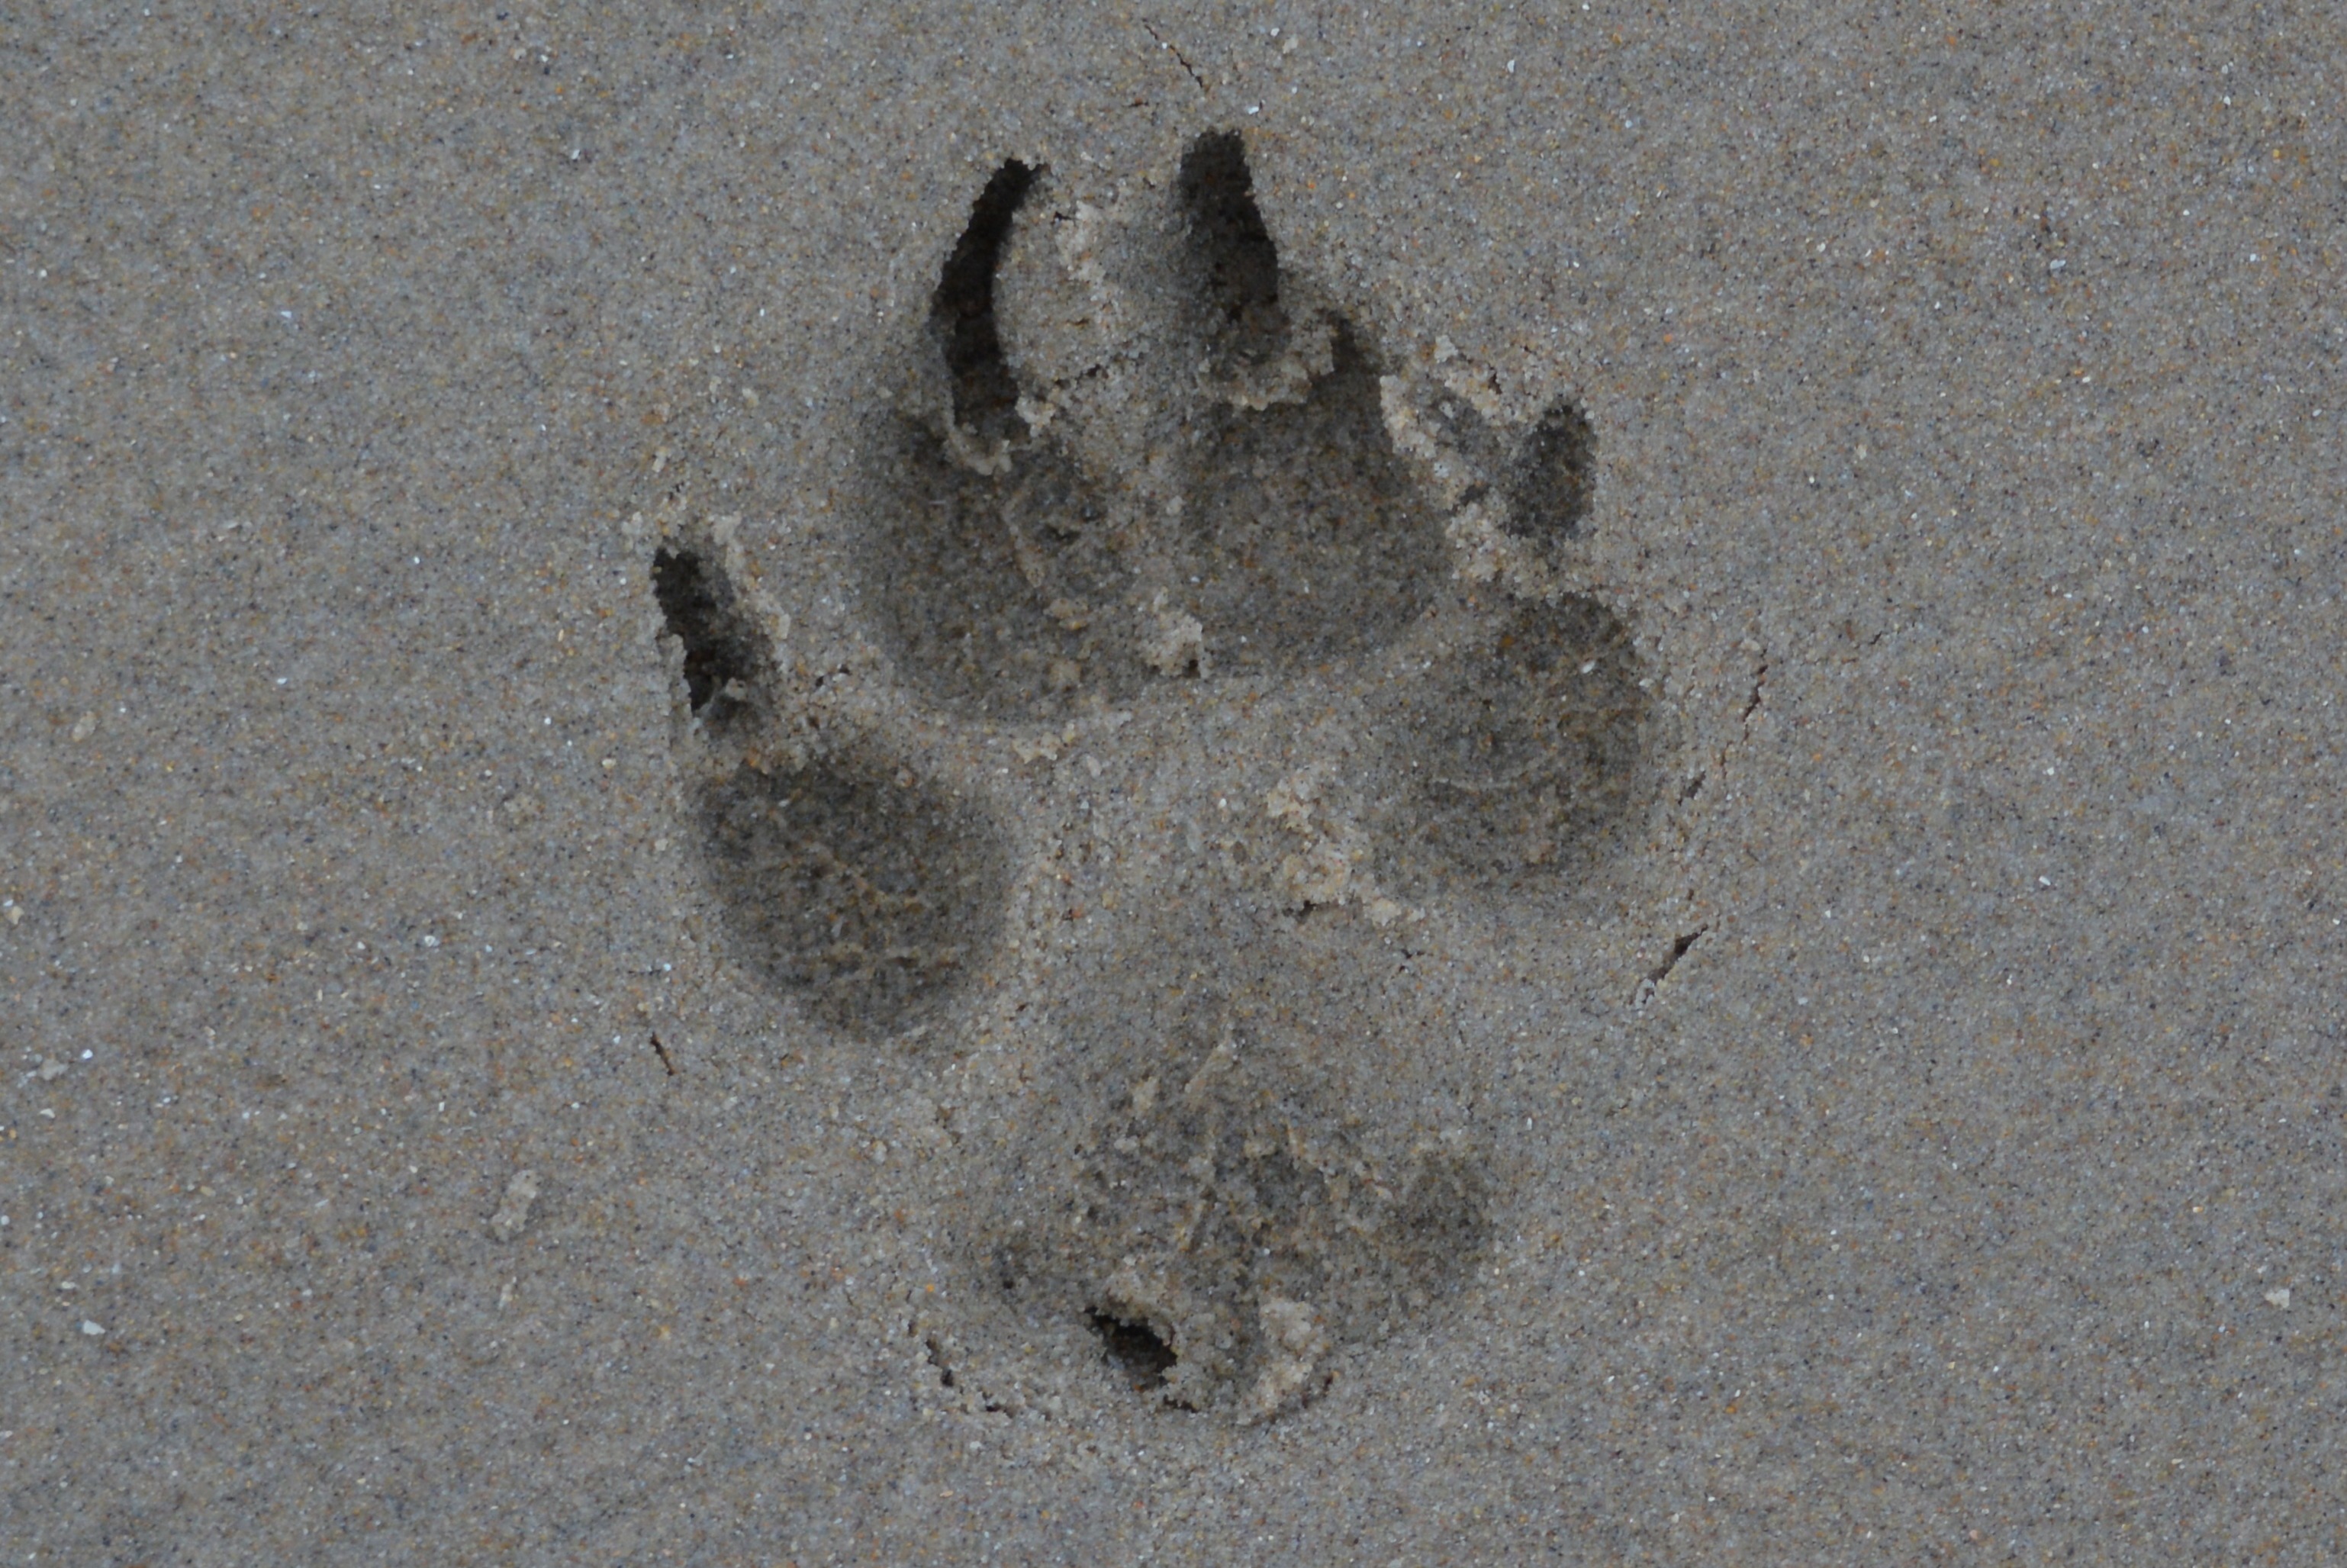
sand, dog, leg, print, material